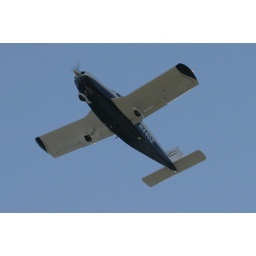
A plane flying over Dave and Beth's house on Easter afternoon.